Art of the American Southwest

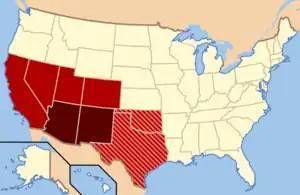
Regional definitions vary from source to source. New Mexico and Arizona (in dark red) are almost always considered the core, modern-day Southwest. The striped states may or may not be considered to be part of the same region. With the exception of Texas and Oklahoma – which are counted as part of the South – the Southwestern states are also classified as West by the U.S. Census Bureau. California is excluded from most definitions of the Southwest

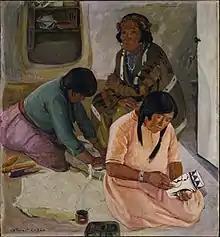
"Indian Women Making Pottery" by Catharine Carter Critcher, c. 1924, in the collection of the Smithsonian American Art Museum

Art of the American Southwest is the visual arts of the Southwestern United States. This region encompasses Arizona, New Mexico, and parts of California, Colorado, Nevada, Texas, and Utah. These arts include architecture, ceramics, drawing, filmmaking, painting, photography, sculpture, printmaking, and other media, ranging from the ancient past to the contemporary arts of the present day.